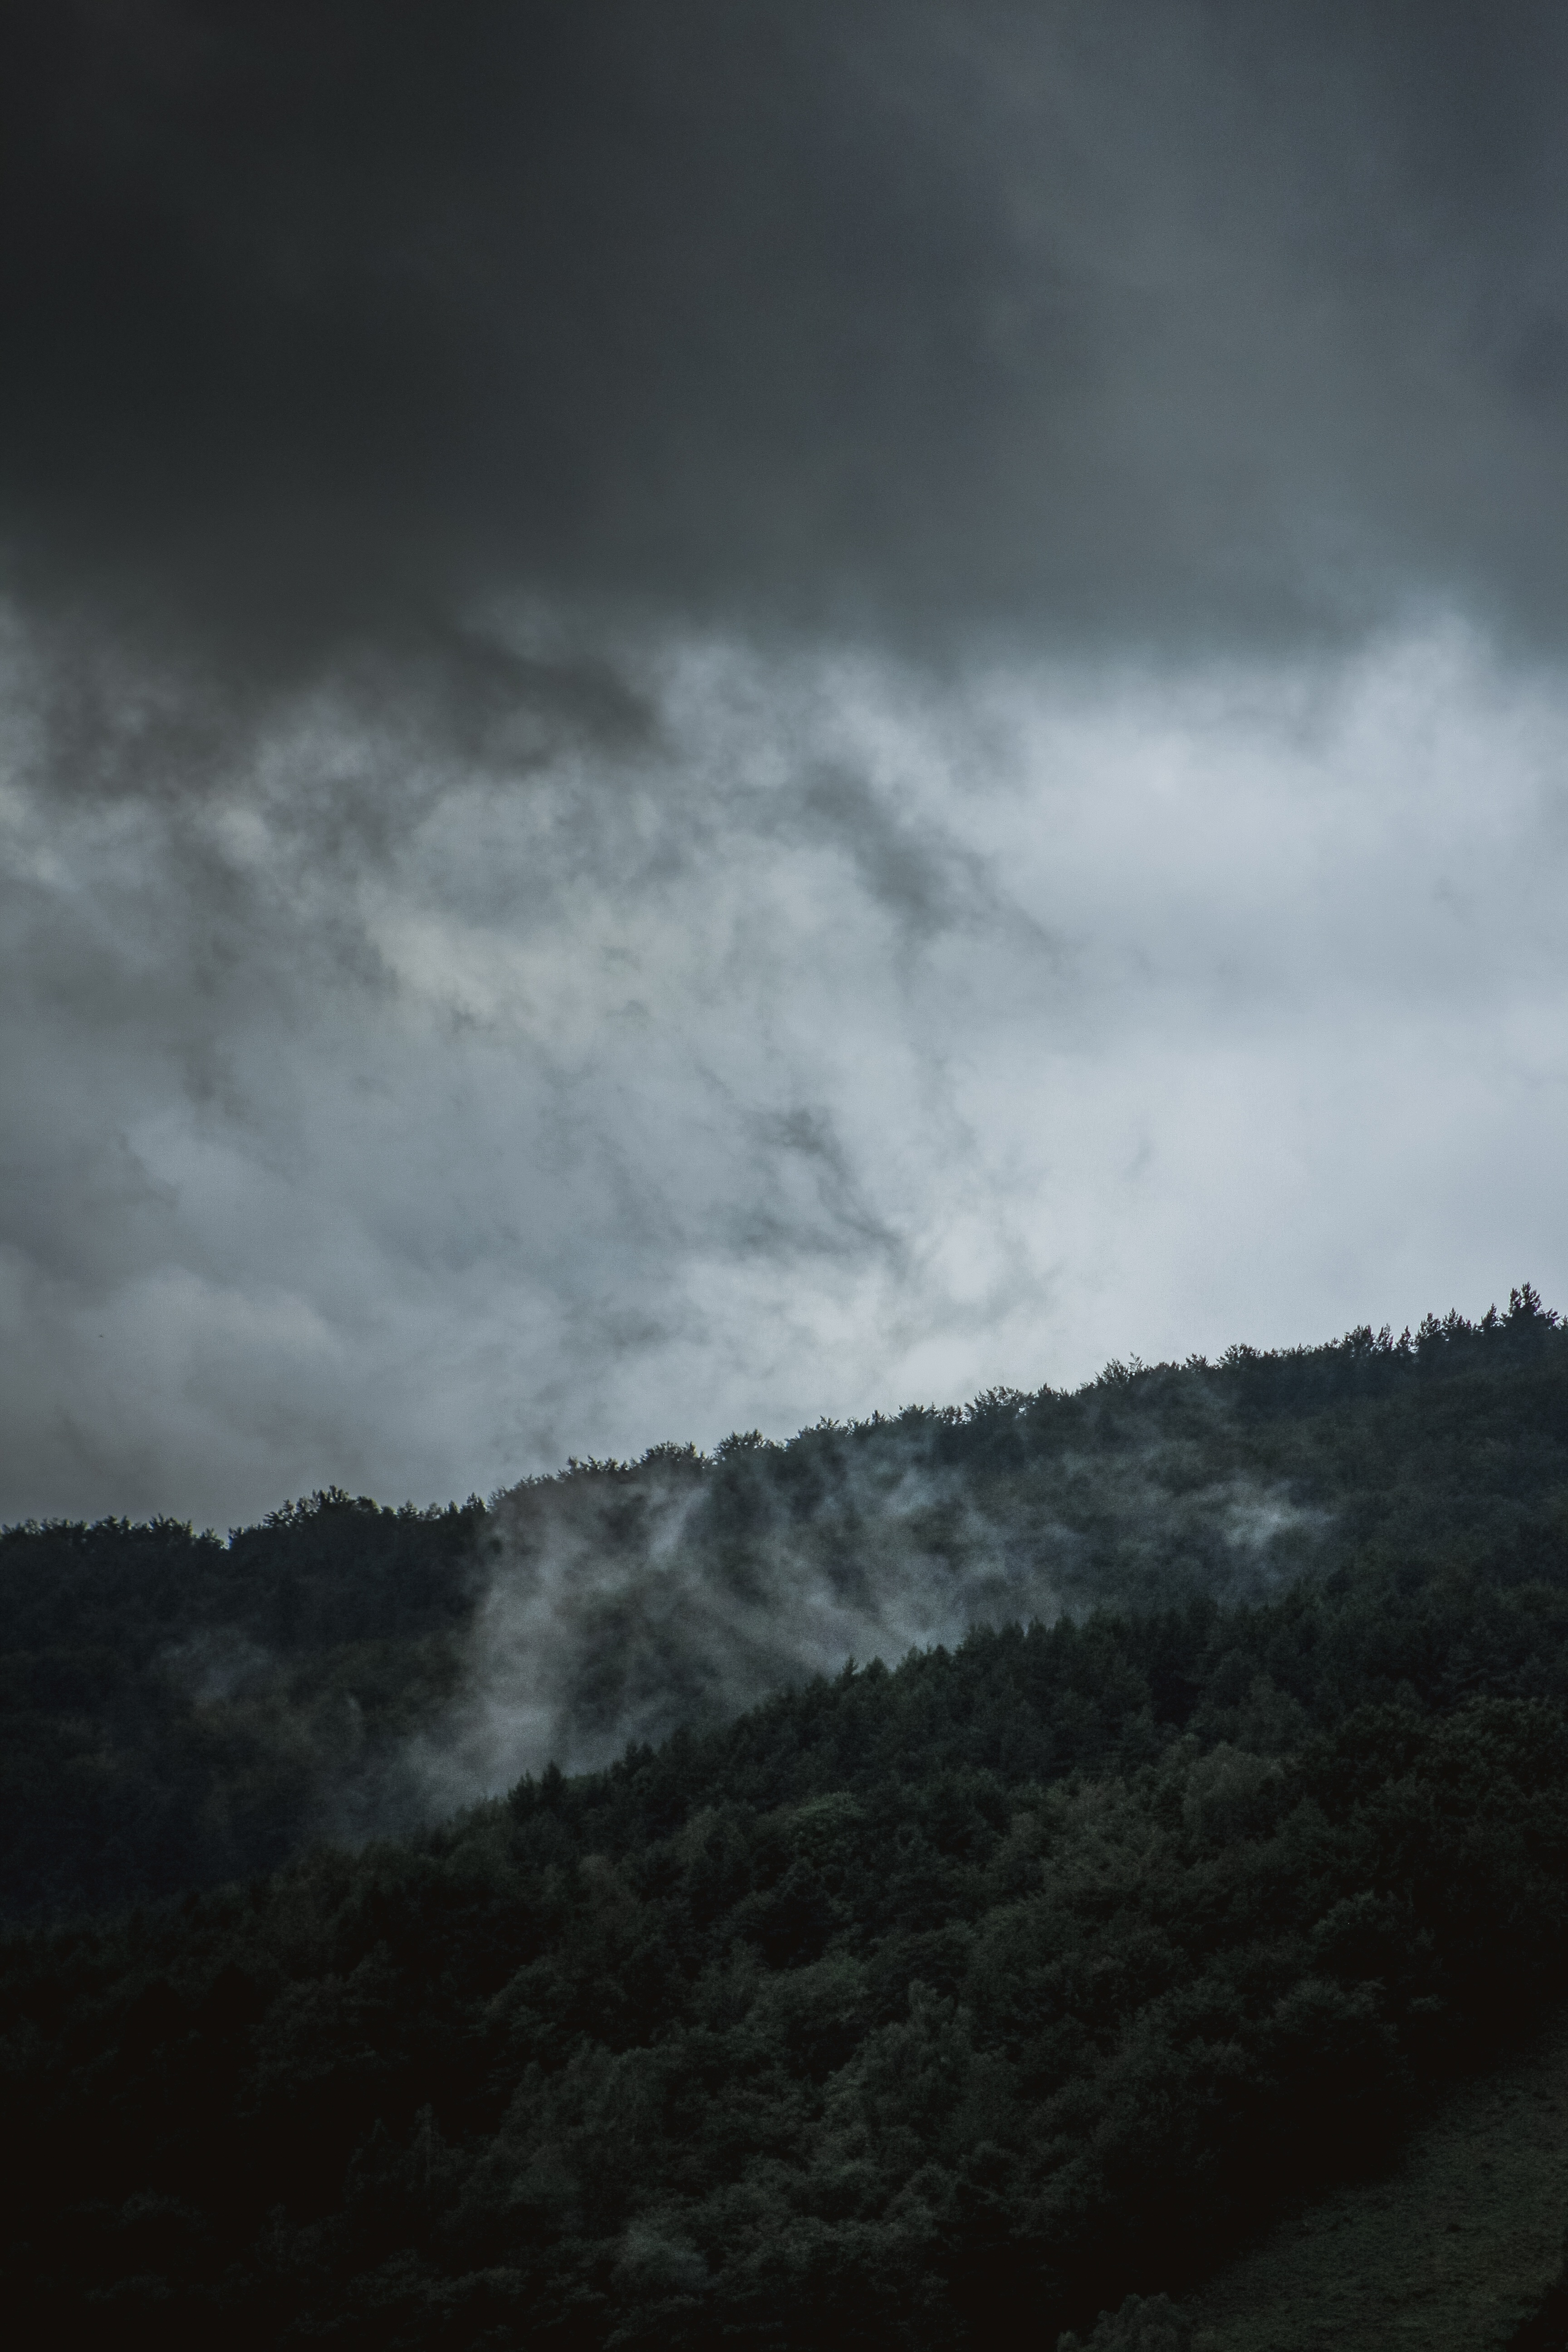
landscape, sea, coast, tree, nature, forest, ocean, horizon, mountain, cloud, sky, mist, sunlight, morning, rain, leaf, hill, wave, wind, dawn, atmosphere, dark, dusk, foliage, weather, storm, gray, darkness, sad, mountains, top, the fog, para, after the rain, meteorological phenomenon, atmospheric phenomenon, atmosphere of earth, mountainous landforms